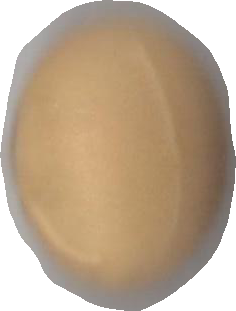
Variety: Grobogan